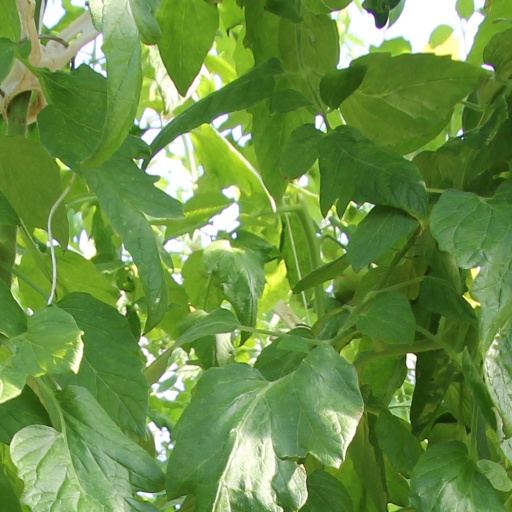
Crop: tomato